West Tampa

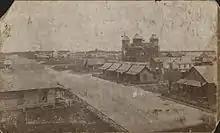
One of two oldest known photos of West Tampa, circa. 1895

West Tampa is located west of the Hillsborough River approximately 1 mile from downtown. As of the 2000 census, the district had a population of 22,008. It has consistently been home to one of the highest concentration of Latinos in the city since its founding in 1892.